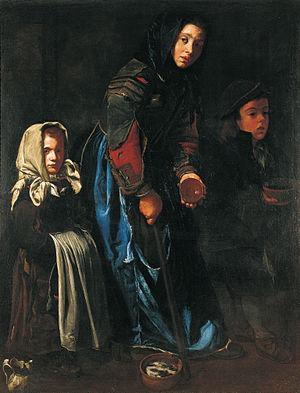
Le jean est le nom d'une toile de coton et de lin, de couleur bleue, utilisée abondamment, dès le XVIᵉ siècle, par la marine génoise pour équiper ses navires de voiles ainsi que pour vêtir ses marins. Plus rarement, il était employé comme support pour des œuvres picturales.